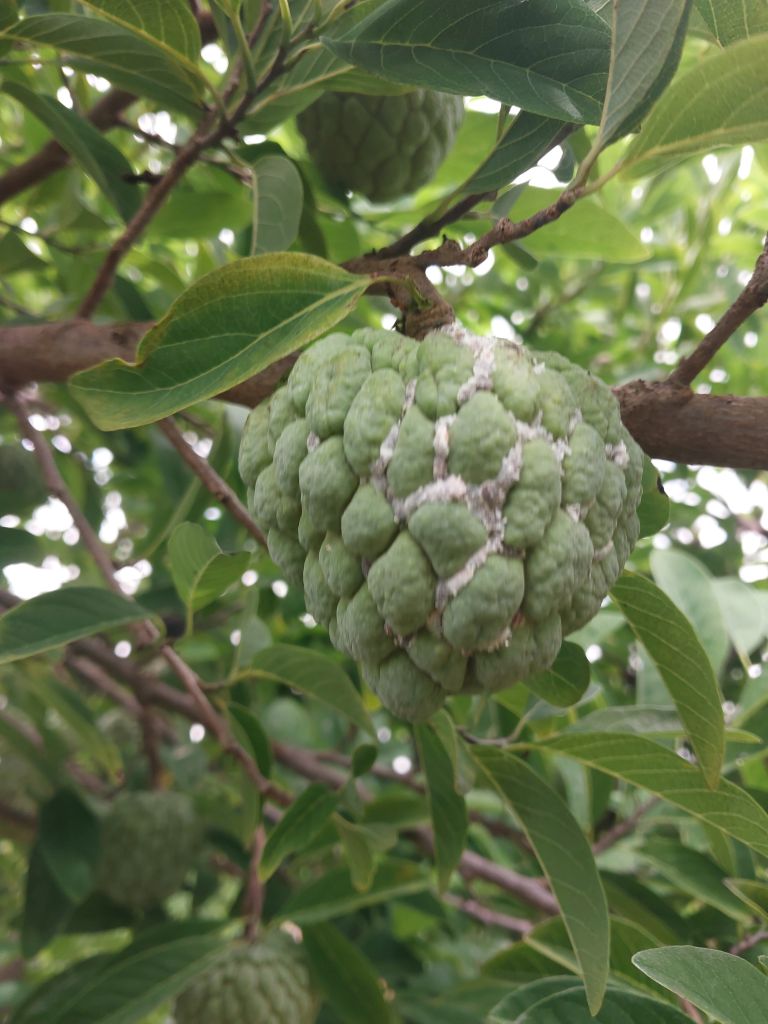
Disease label: Mealy Bug